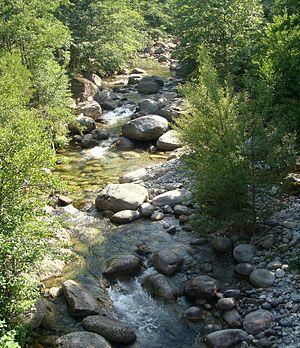
L'Abatesco au pied du village de Pietrapola (commune d'Isolaccio-di-Fiumorbo).
L'Abatesco est un fleuve côtier français qui coule en Haute-Corse et se jette dans la mer Tyrrhénienne.